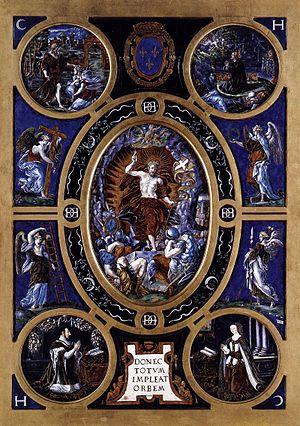
La Renaissance française est un mouvement artistique et culturel situé en France entre le milieu du XVᵉ siècle et le début du XVIIᵉ siècle. Étape de l'époque moderne, la Renaissance apparaît en France après le début du mouvement en Italie et sa propagation dans d'autres pays européens.